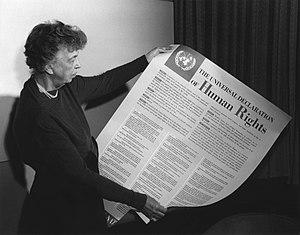
La Déclaration universelle des droits de l'homme est adoptée par l’Assemblée générale des Nations unies le 10 décembre 1948 à Paris au palais de Chaillot par la résolution 217 (III) A. Elle précise les droits fondamentaux de l'homme. Sans véritable portée juridique en tant que tel, ce texte est une proclamation de droits, par conséquent il n'a qu'une valeur déclarative.
La liberté d'opinion est un principe de liberté fondamentale apparu à la fin du XVIIIᵉ siècle au cours de la Révolution française, dès le 26 août 1789 dans la Déclaration des droits de l'homme et du citoyen.
Les droits de l'homme, également appelés droits humains ou droits de la personne, sont un concept à la fois philosophique, juridique et politique, selon lequel tout être humain possède des droits universels, inaliénables, quel que soit le droit positif ou d'autres facteurs locaux tels que l'ethnie, la nationalité ou la religion.
L'humanisme, terme créé à la fin du XVIIIᵉ siècle et popularisé au début du XIXᵉ siècle, a d'abord et pendant longtemps désigné exclusivement un mouvement culturel, philosophique et artistique prenant naissance au XIVᵉ siècle dans l'Italie de la Renaissance, puis se développant dans le reste de l’Europe. Moment de transition du Moyen Âge aux Temps modernes, ce mouvement est en partie porté par l'esprit de laïcité qui resurgit alors, point de départ d’une crise de confiance profonde qui affecte l'Église catholique.